George Henry Murray

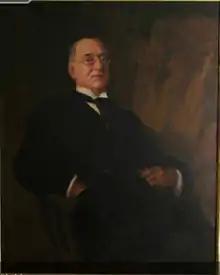
George Henry Murray by Edmund Wyly Grier, Province House (Nova Scotia)

As premier, Murray was a practitioner of brokerage politics. His government continued the public works projects of his predecessor, particularly in the area of railways by doubling the province's track mileage within a decade, as well as road and bridge construction. His government was instrumental in improving the province's postsecondary education system, particularly in agricultural and vocational education by the founding of the Nova Scotia Agricultural College at Bible Hill as well as the Nova Scotia Technical College in Halifax.